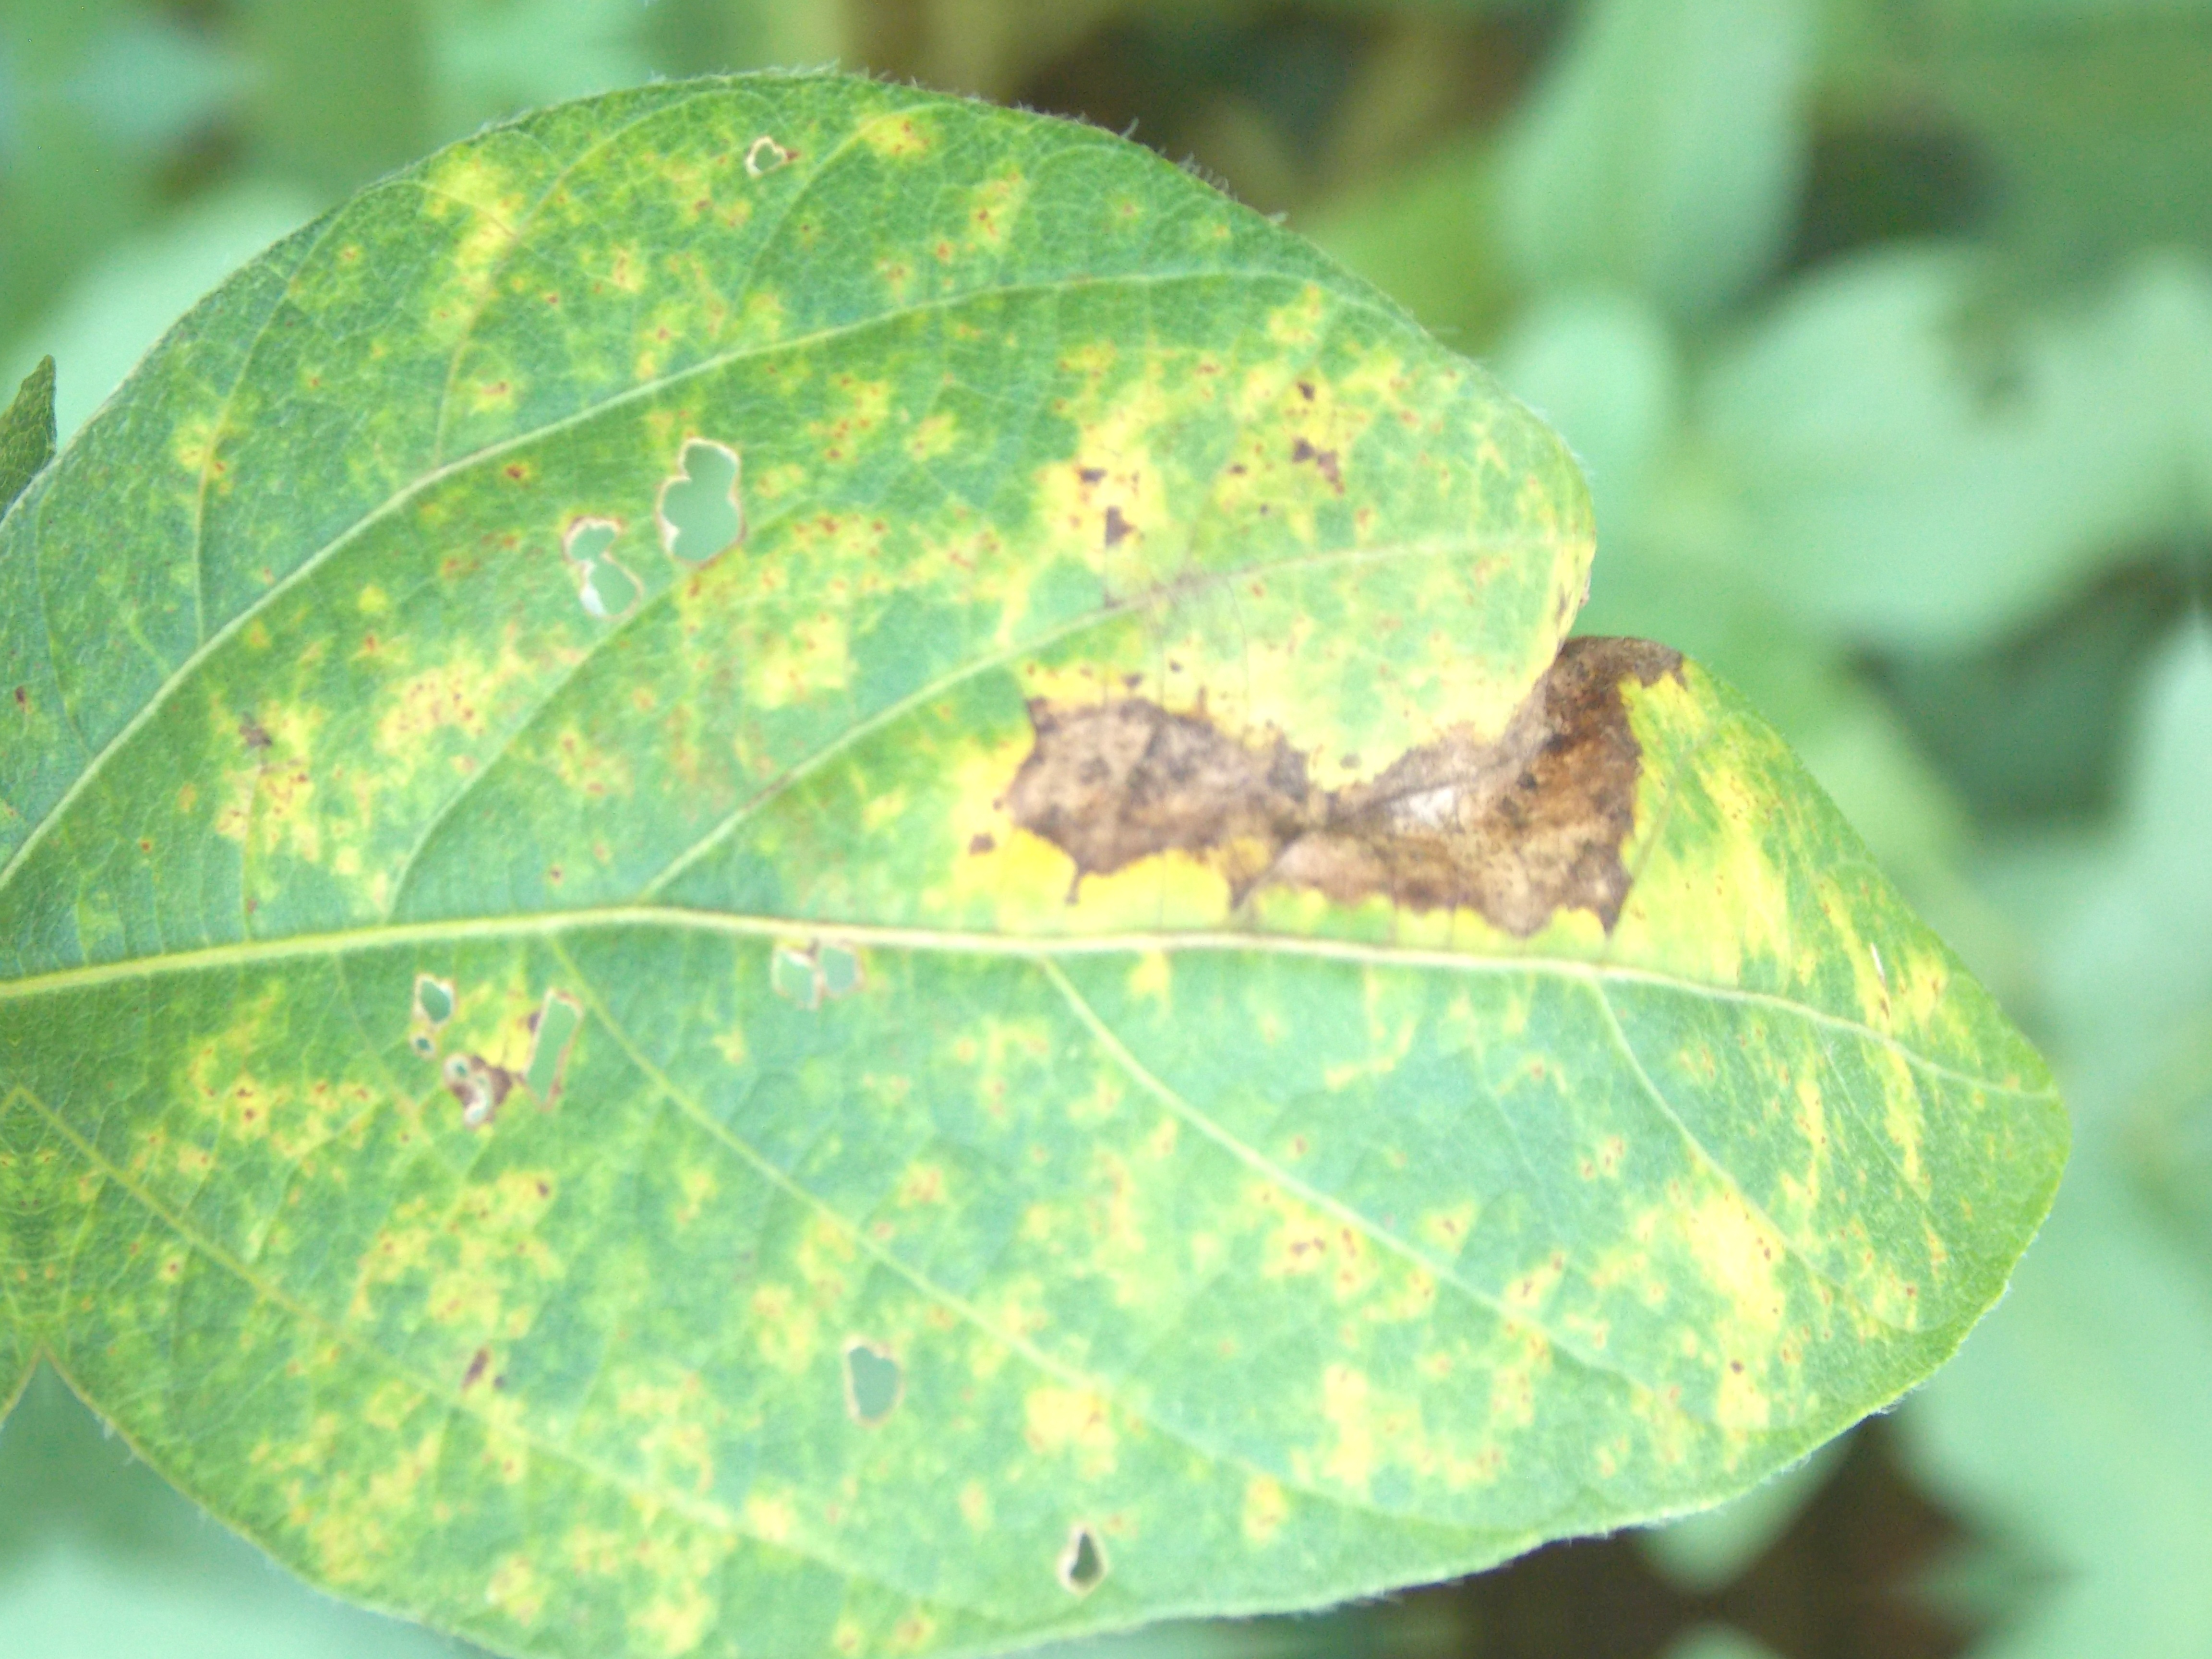
Label: Disease